Richard Kingson

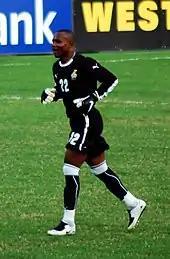
Kingson playing for Ghana at the 2008 Africa Cup of Nations

Kingson was the starting goalkeeper of the Ghana national team, and was called up for the 2006 FIFA World Cup, the 2008 Africa Cup of Nations and the 2010 FIFA World Cup.